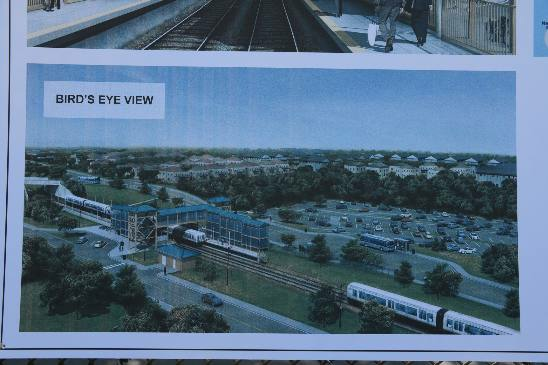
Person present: No